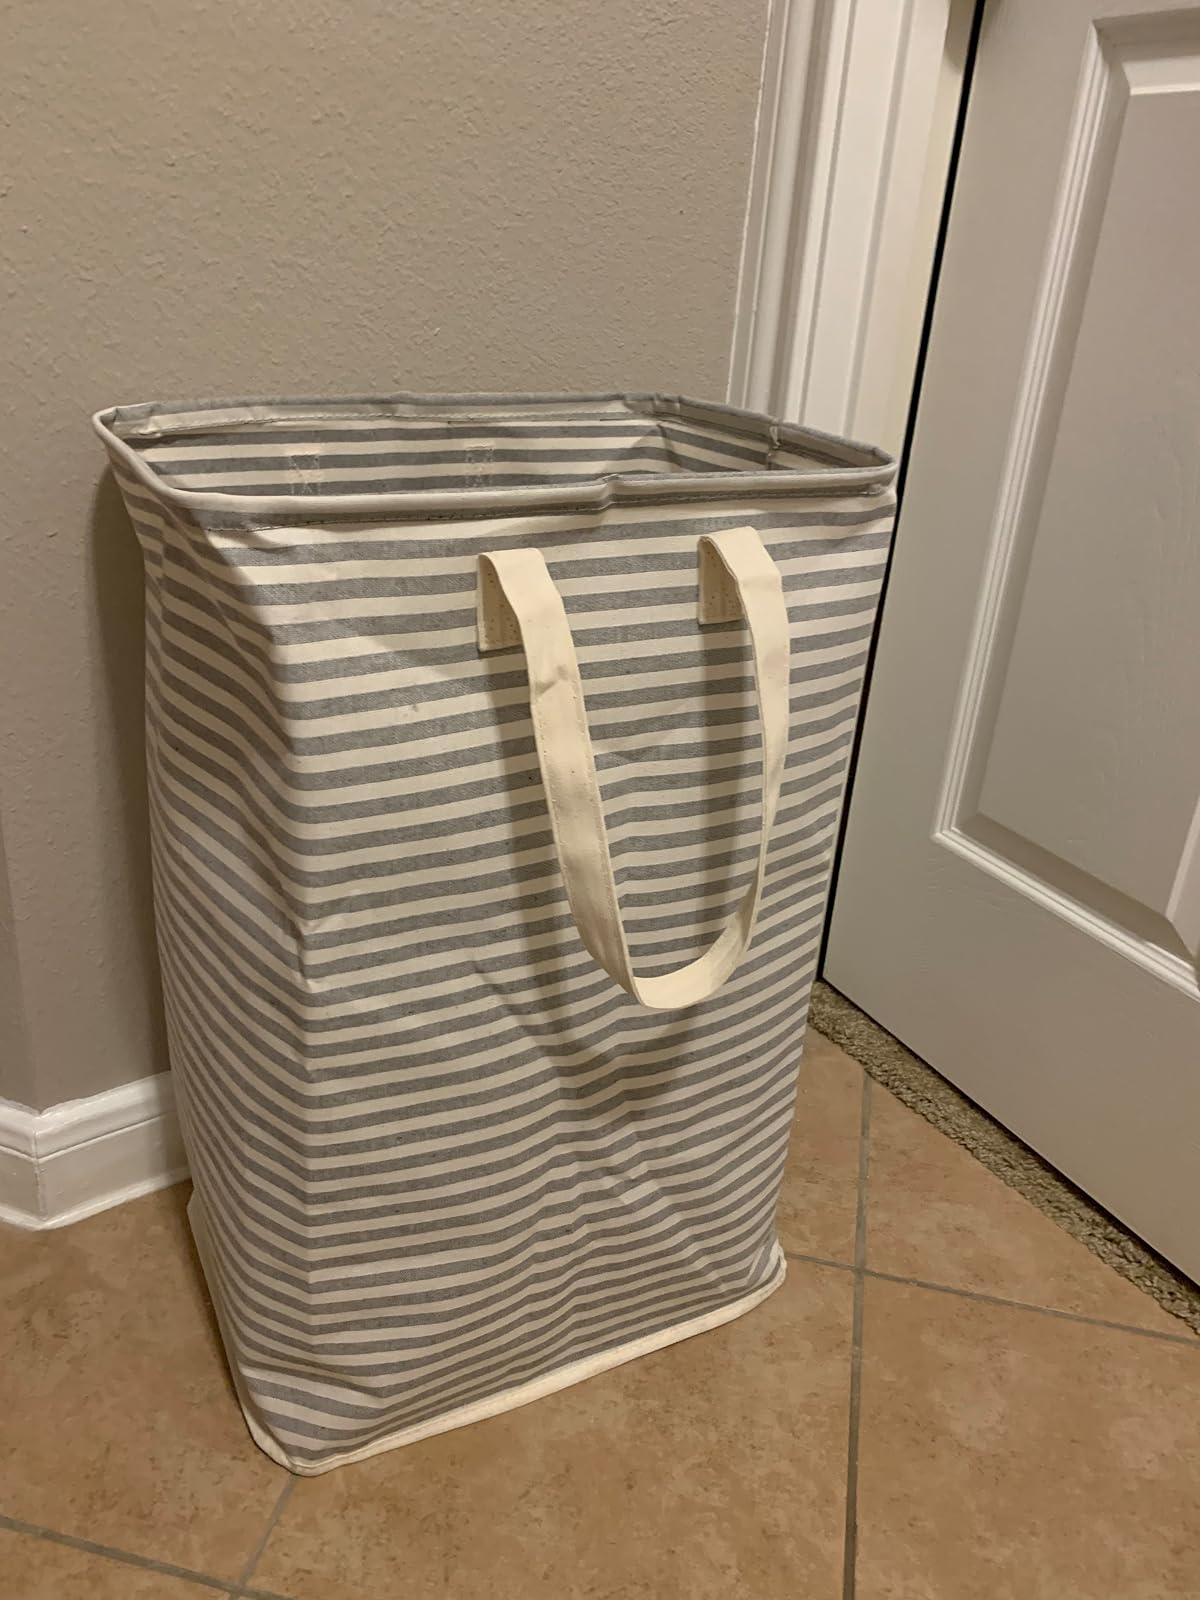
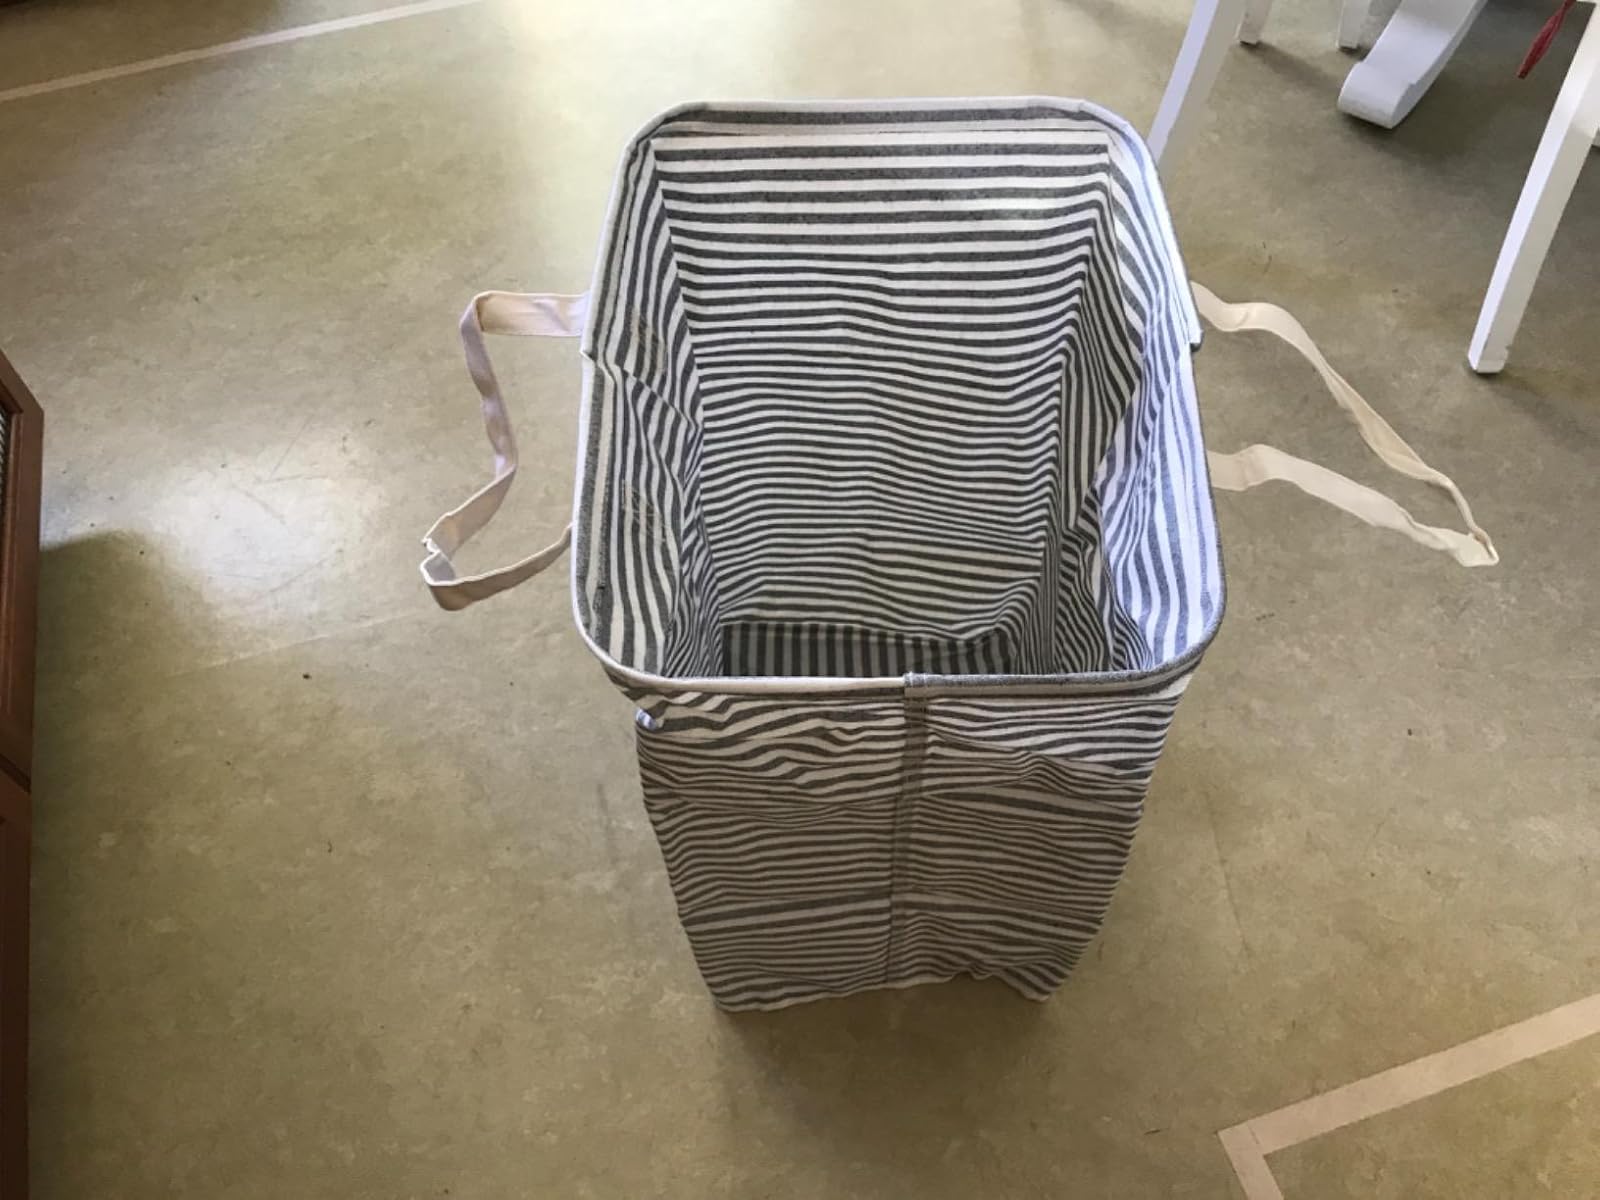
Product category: items_hamper
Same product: yes